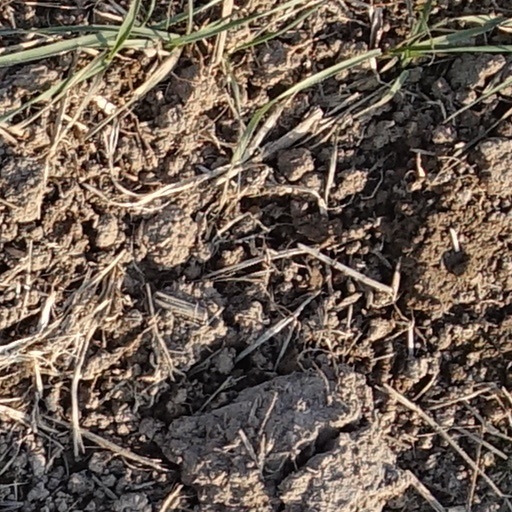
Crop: wheat